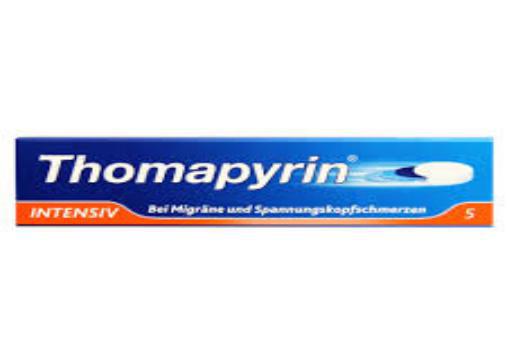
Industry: Medical